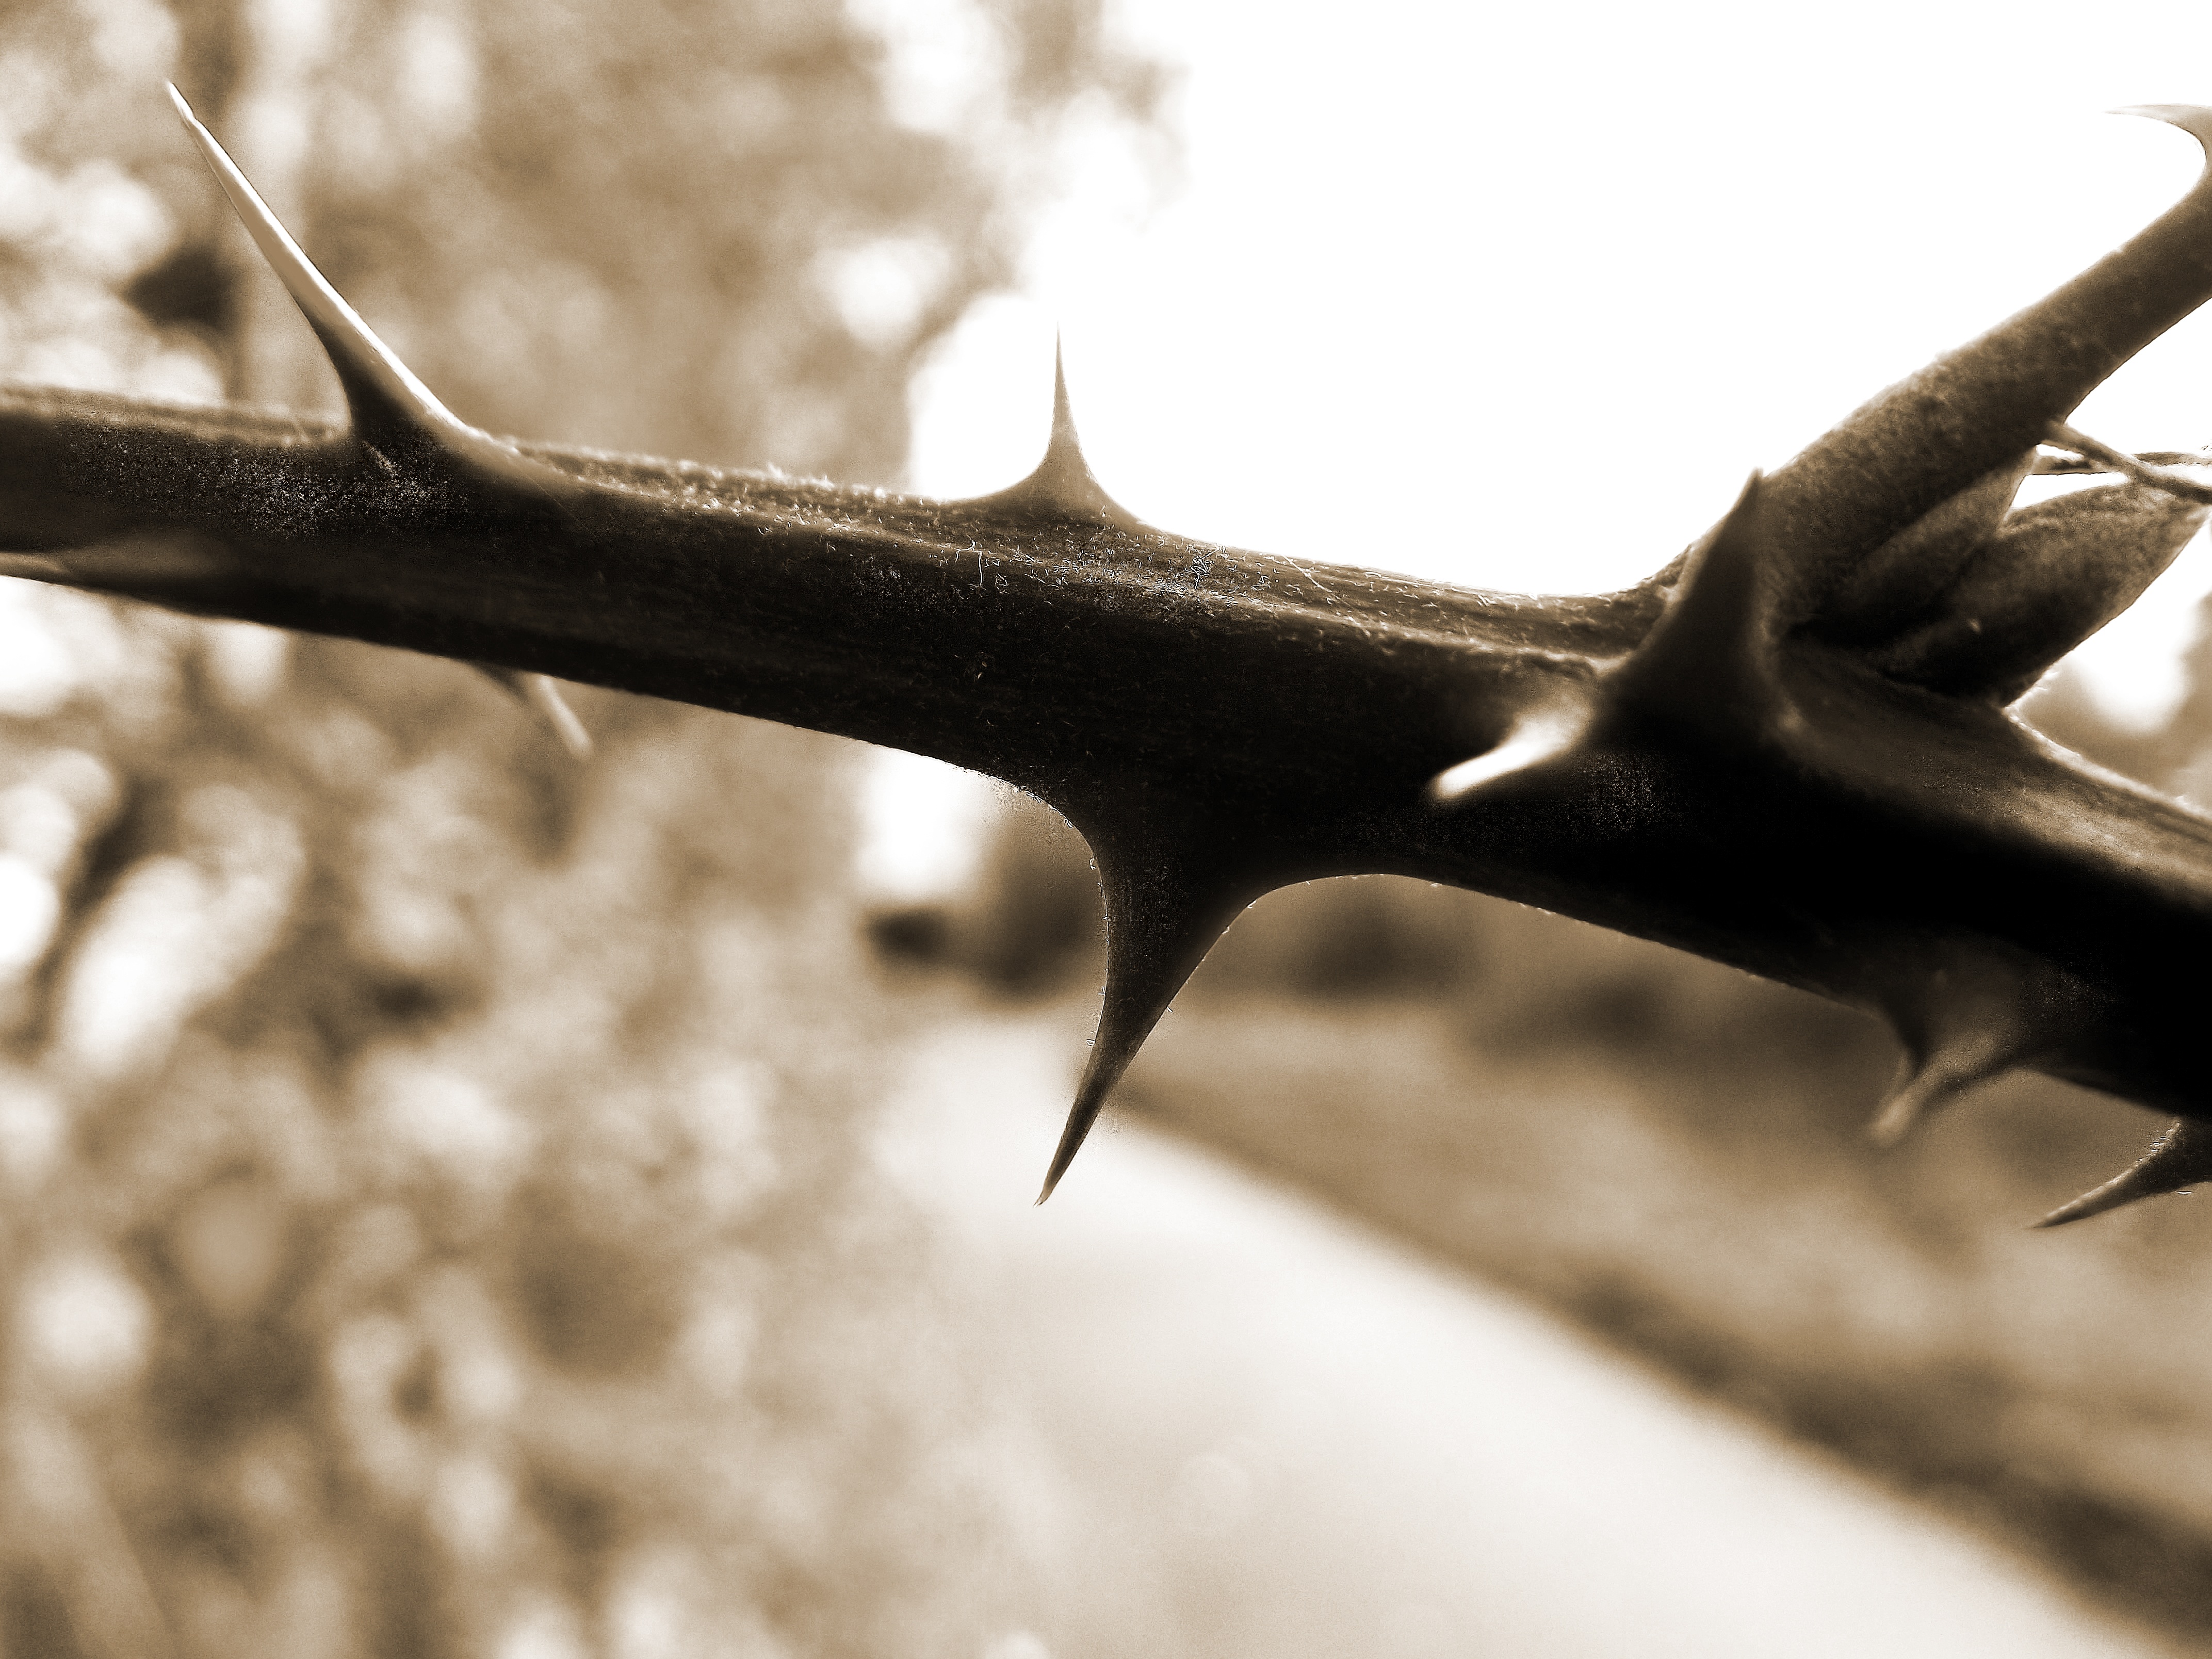
branch, photography, leaf, thorn, macro, autumn, material, twig, close up, detail, hip, macro photography